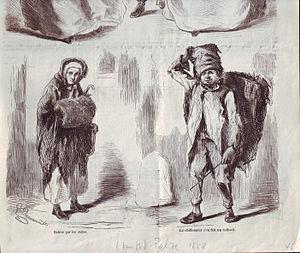
Un manchon est une pièce de vêtement en forme de cylindre évidé qui sert à protéger les mains de son porteur contre le froid. Il est généralement recouvert de fourrure extérieurement.